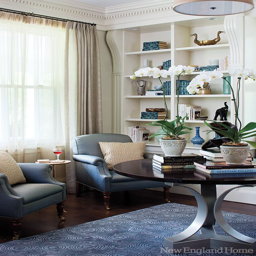
blue and taupe form a consistent thread throughout the first - floor rooms .